University of Erfurt

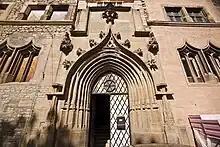
Collegium Maius

Erfurt was in the German Democratic Republic (East Germany) from 1949 to 1990. In December 1993, the State Government of Thuringia in reunified Germany, Landtag of Thuringia, voted to re-establish the university. The university was re-founded on 1 January 1994. Lectures began in the winter term of 1999/2000. Shortly afterwards, the Rector who had overseen the founding, Peter Glotz, a politician in the Social Democratic Party, left the university. The position was taken over by Wolfgang Bergsdorf.